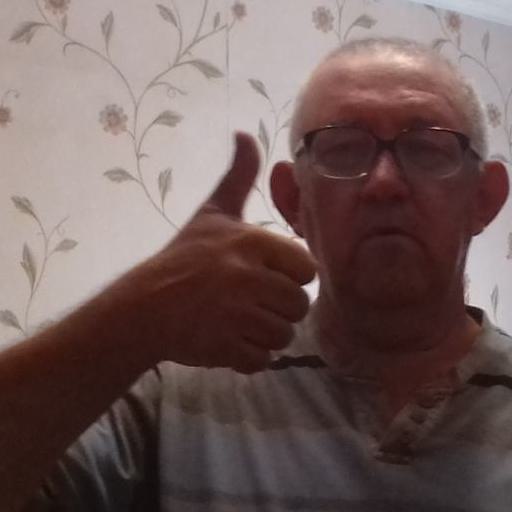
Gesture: like